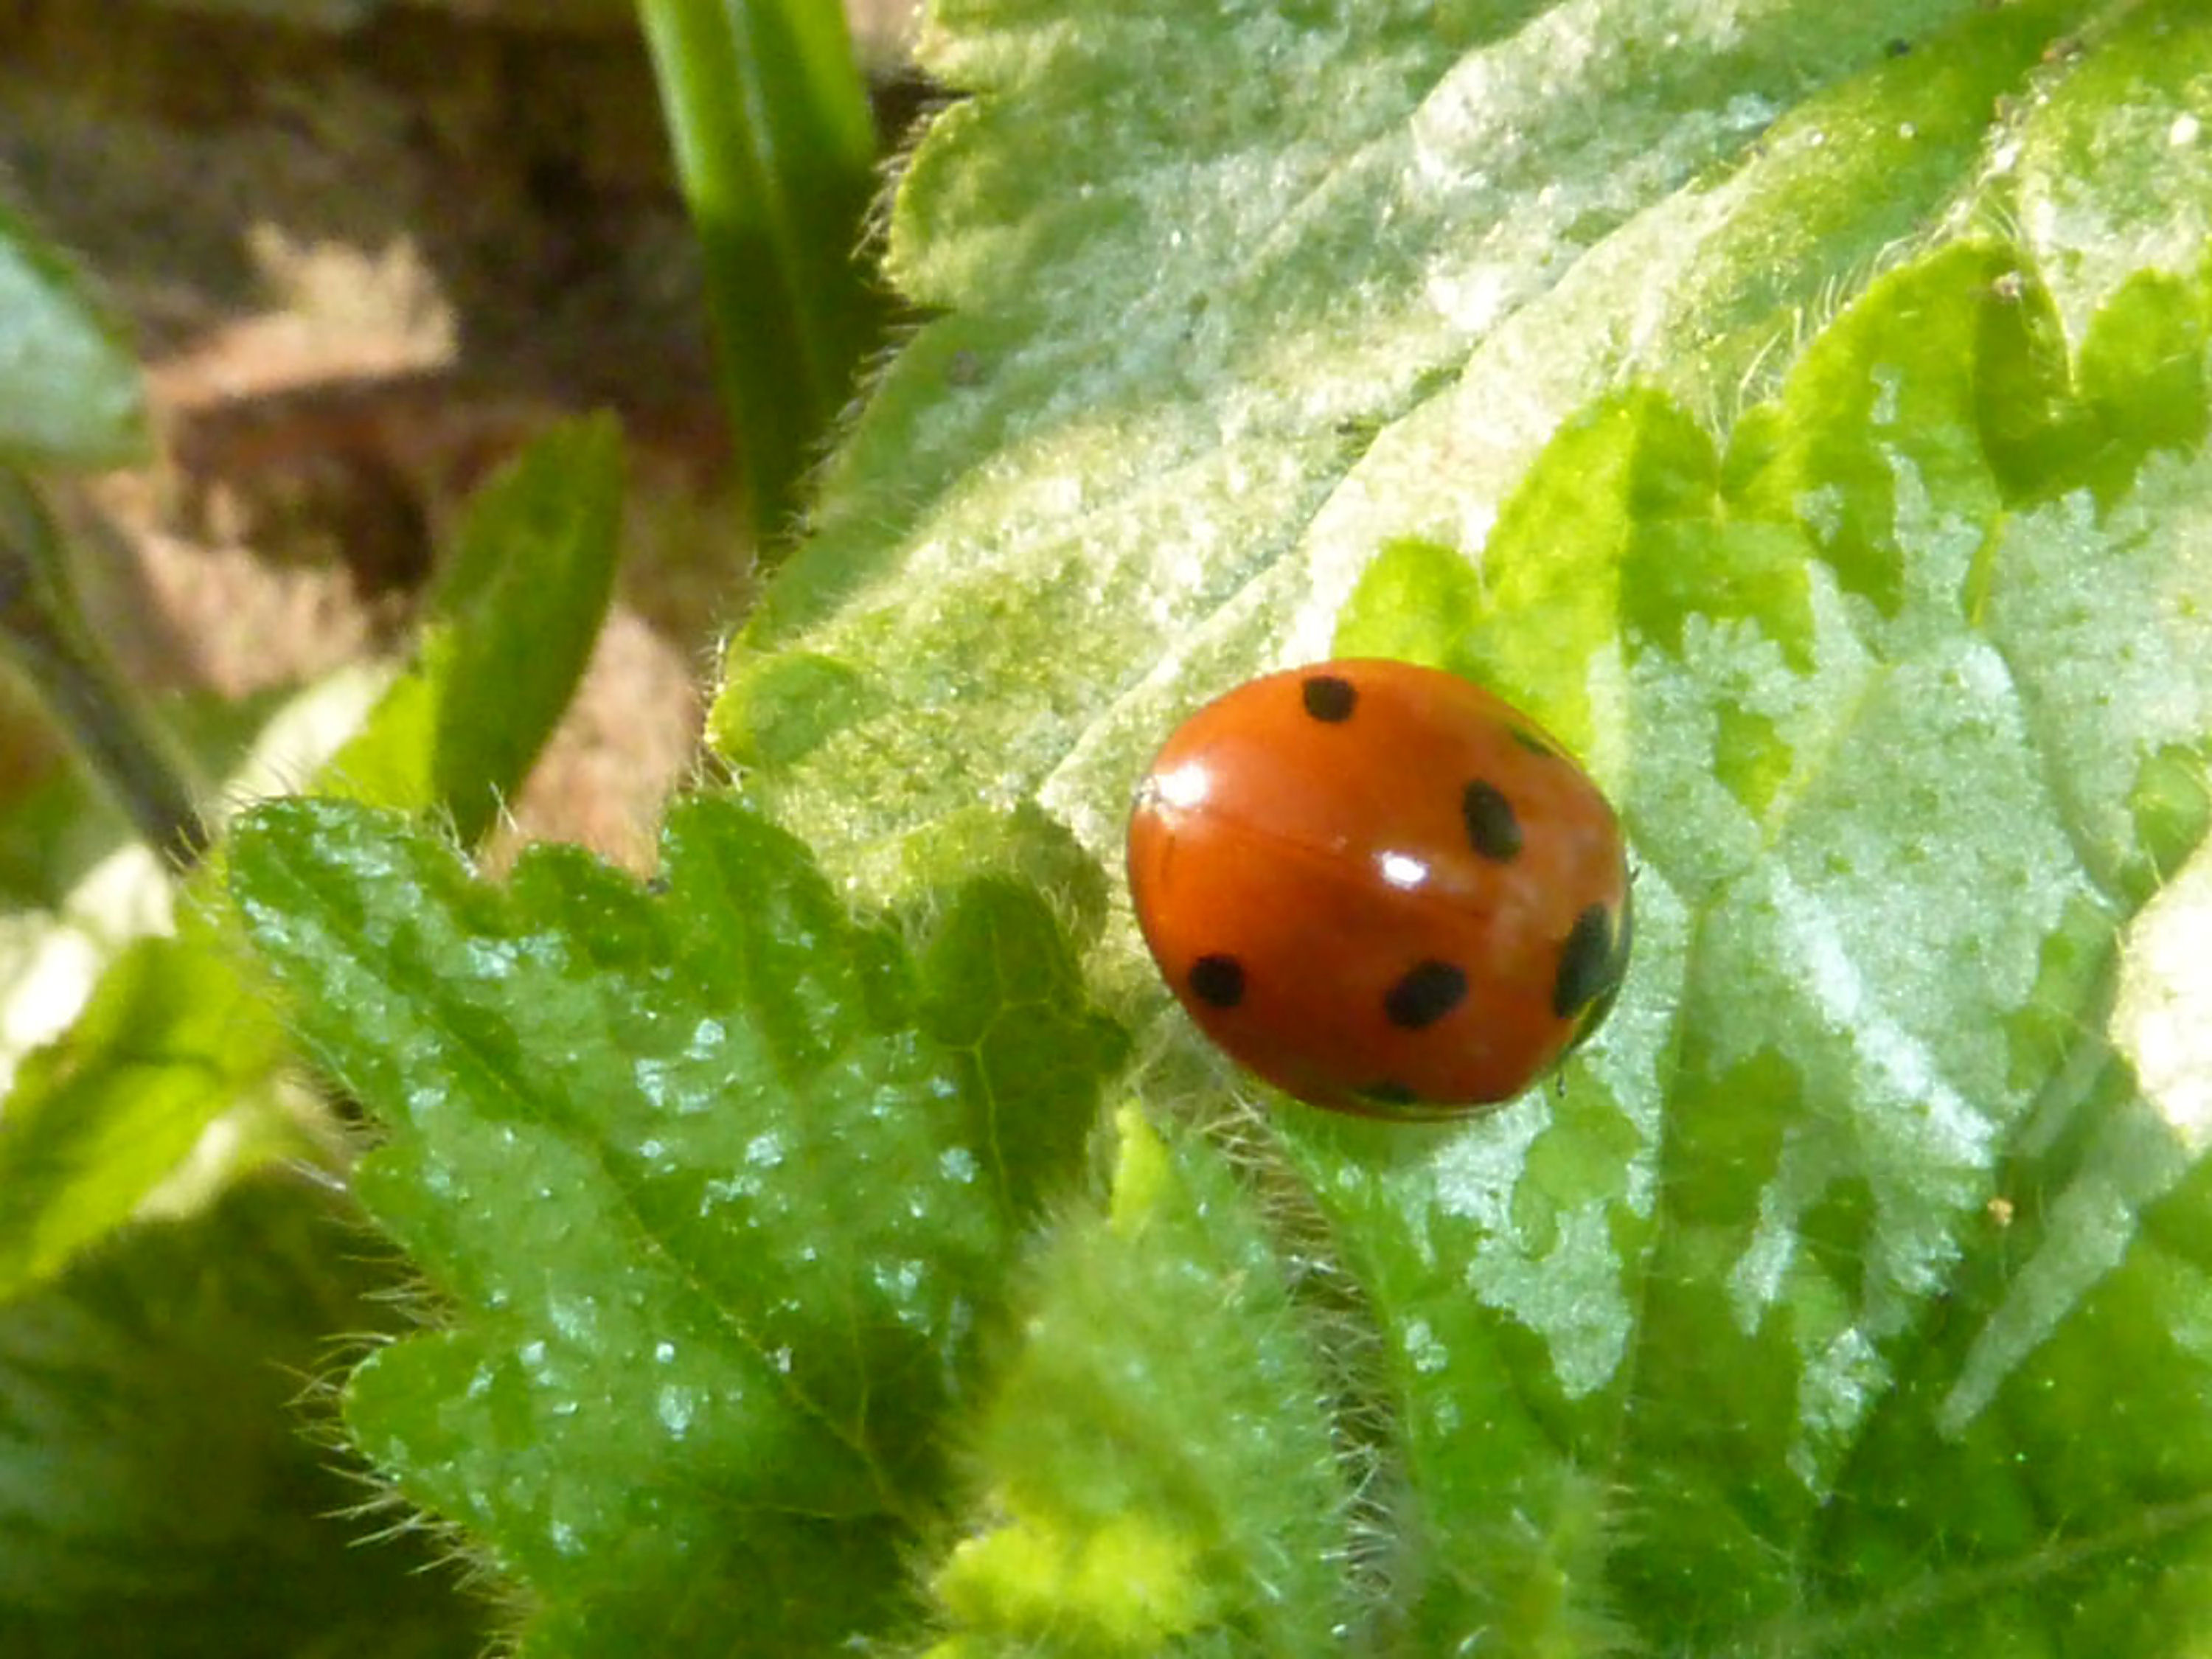
natural, ladybug, insect, leaf, beetle, plant, invertebrate, organism, leaf beetle